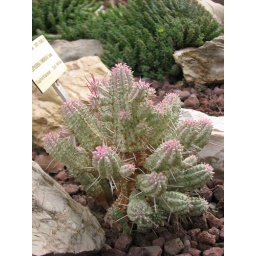
Botanic garden in Pise:not much flower but a nice selection of plants